Knaptoft

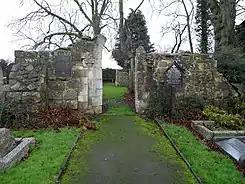
Knaptoft - Ruined Church

Mentioned in the Domesday Book Survey of 1086, Knaptoft was a settlement in the Hundred of Guthlaxton, Leicestershire. It had an estimated population of 22 households including a priest, in 1086. Evidence of activity prior to this is very slim, but a piece of Saxon pottery of 8th-9th century date was recovered by archaeologists on the site of the old manor in 2011. By 1279, the number of households increased to 32.